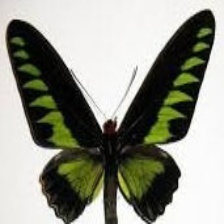
Species: BROOKES BIRDWING